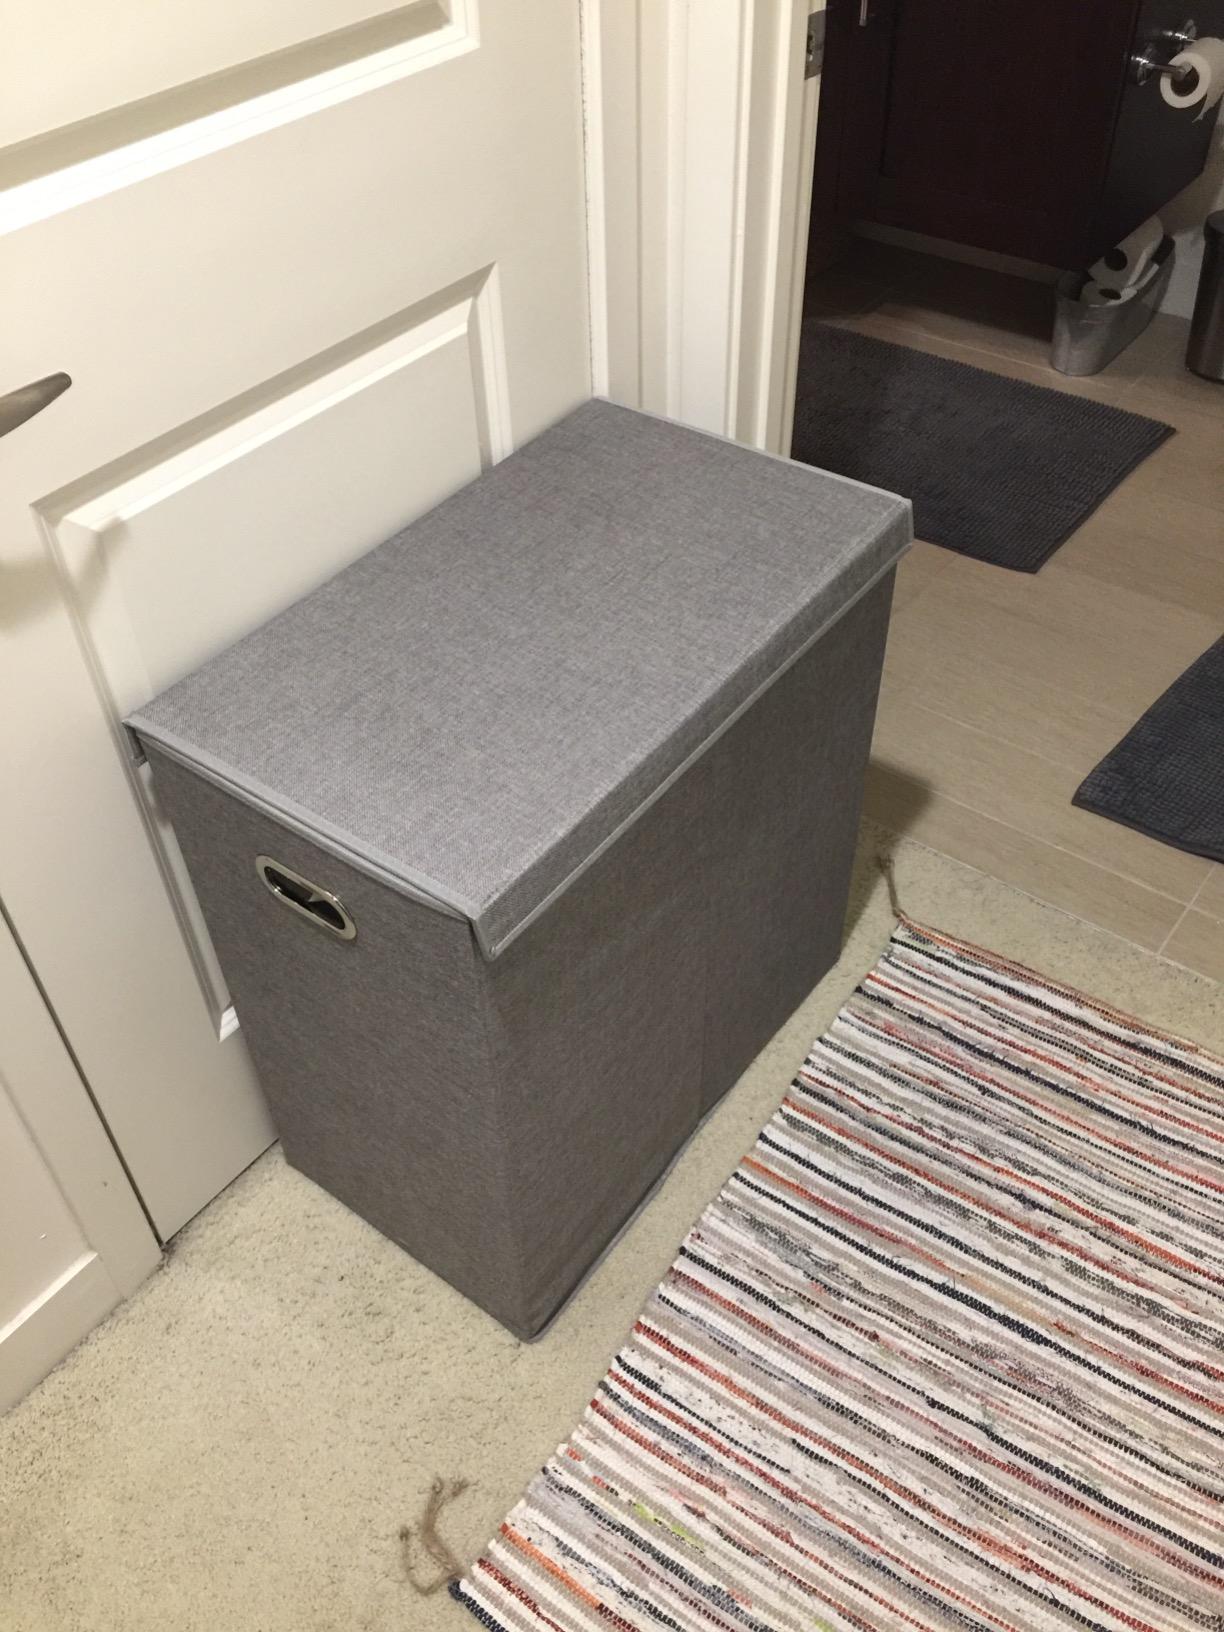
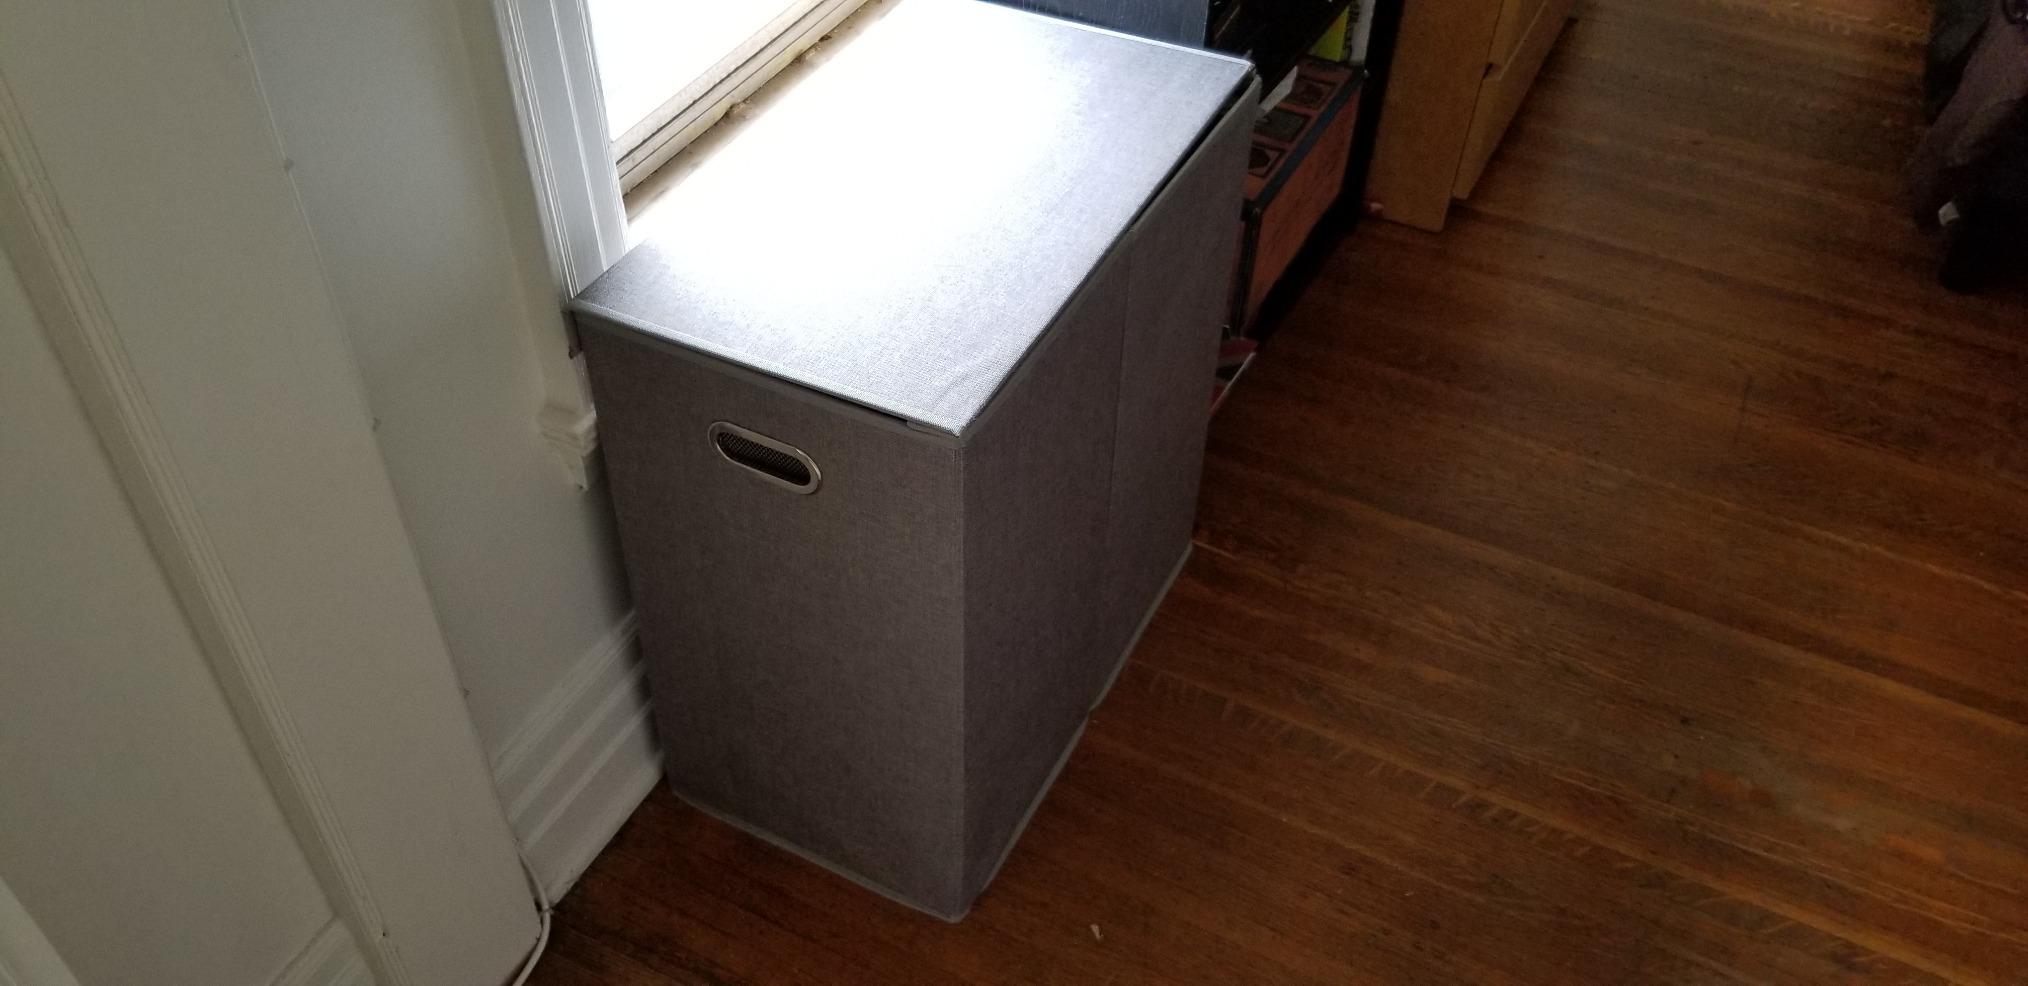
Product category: items_hamper
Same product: yes